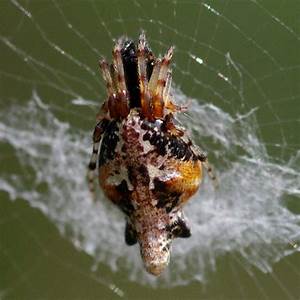
Label: spider